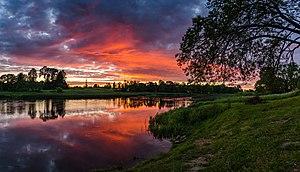
Le fleuve Pärnu est un fleuve d'Estonie long de 144 kilomètres qui se jette au nord du golfe de Riga au niveau de la ville côtière de Pärnu.